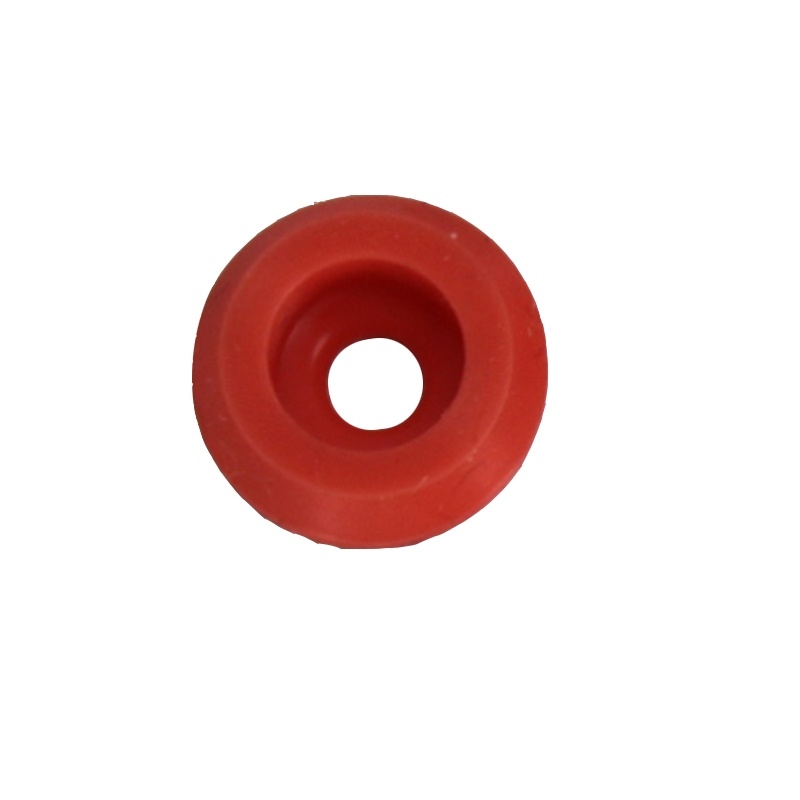
Hoover Valve Seal 38784061, 440013804, 563226001 for FloorMate/SteamVac
Hoover Carpet Extractor Solution Tank Seal Valve Seal Fits: Hoover C3820,, F5505,, F5520,, F5810,, F5914-900, F5915-900,, F5917-900,, F5918-900,, FH50015,, FH50020, FH50045,, H2800 &, H3000, C3820 SteamVac H2800 FloorMate H3000 FloorMate Cleaner Parts F5505 SteamVac Spot F5520 SteamVac Duo F5810 SteamVac FH50020 SteamVac FH50015 SteamVac F5914-900 SteamVac With Clean Surge F5915-900 SteamVac Spin Scrub F5915-905 SteamVac Spin Scrub F5917-900 SteamVac F5918-900 SteamVac SpinScrub Pet FH50045 SteamVac FH50044 Steam Vac Carpet Cleaner FH50047 Spin Scrub Steam Vac FH50021 Steam Vac Carpet Cleaner FH50025 Steam Vac Carpet Cleaner FH50026 Steam Vac Carpet Cleaner F5835-900 Steam Vacuum F5915-100 Spin Scrub Steam Vacuum FH50046 Spin Scrub Steam Vacuum F5893900 Steam Vacuum F5843900 Carpet Cleaner H30010RM FloorMate Spin Scrub F6020-900 F6020-990 F6023-900 F6024-900 F6024-960 Part#: 38784061, 440013804, 563226001 F5843-900, F5853-900, F5857-900, F5857-990 *, F5858-900, F5858-910, *"F5858-920. F5860-900, F5860-990 F5861-900, F5861-990 *, F5863-900, F5863-990, F5886-900, F5900-900
Brand: Hoover
Category: Home & Garden > Household Appliance Accessories > Floor & Steam Cleaner Accessories